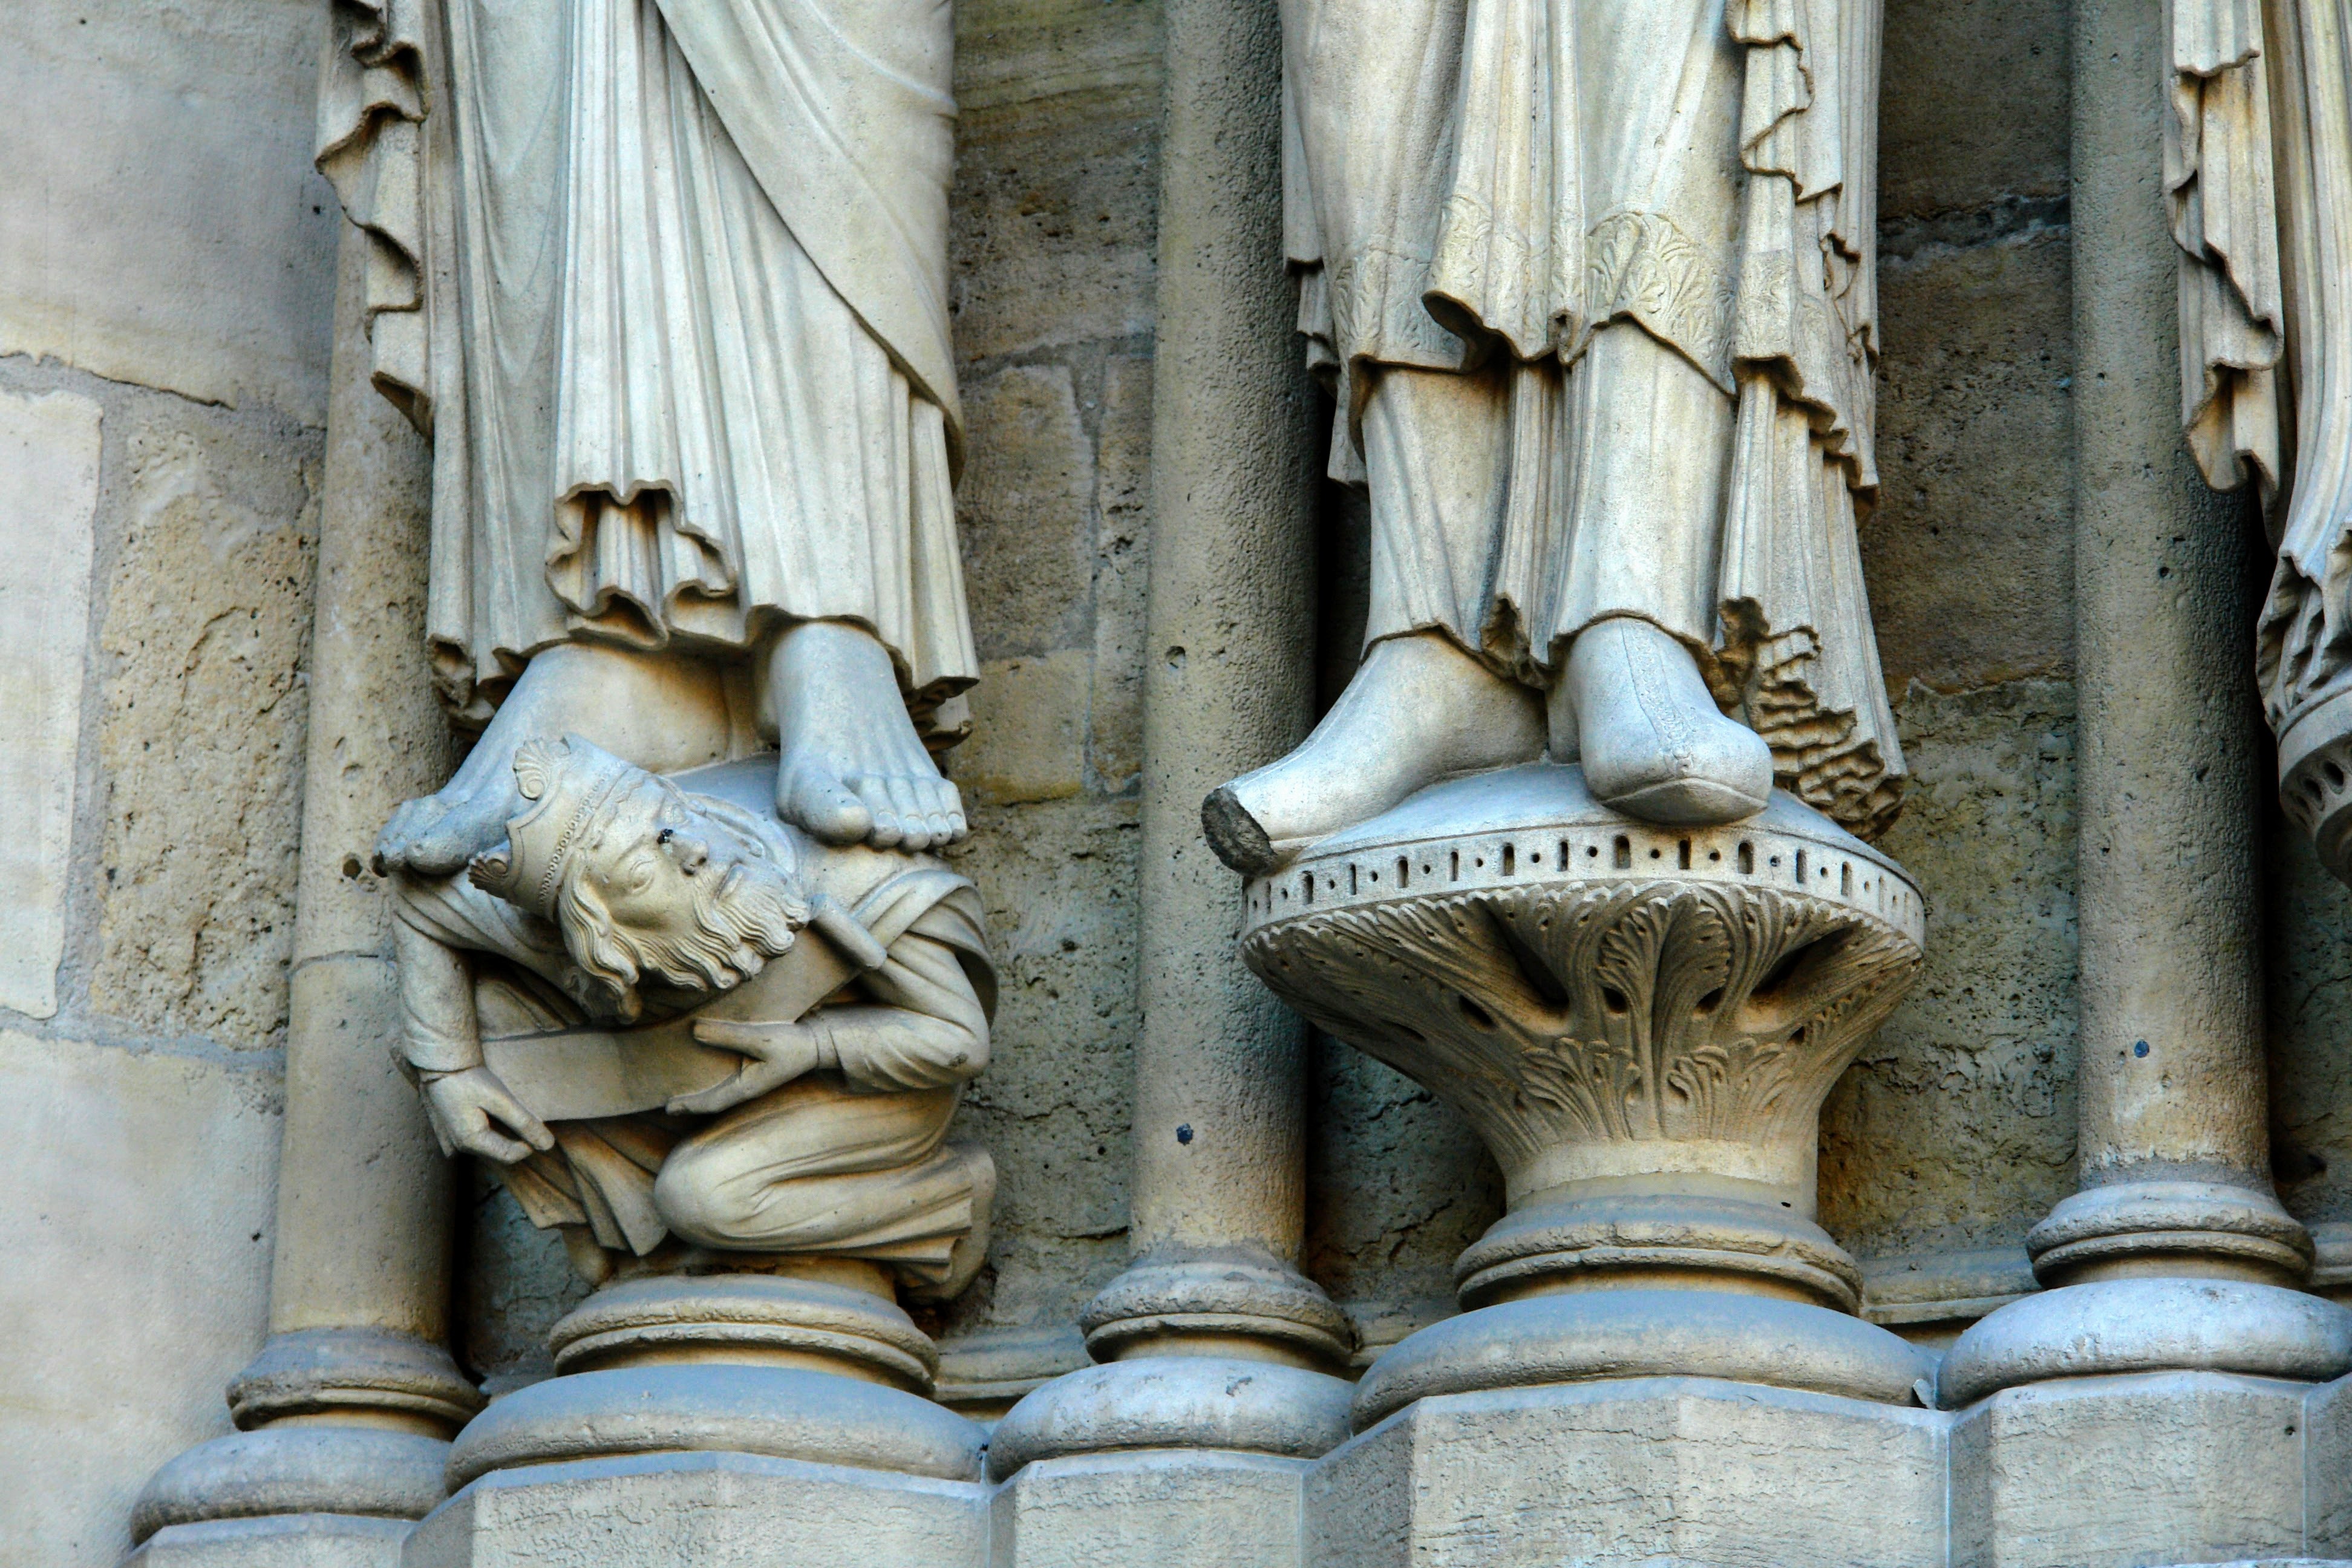
structure, wood, paris, monument, france, statue, column, church, cathedral, sculpture, art, temple, history, detail, carving, relief, middle ages, stone carving, ancient history